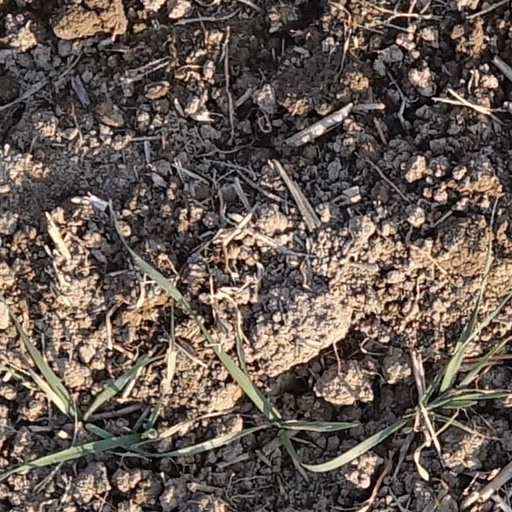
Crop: wheat